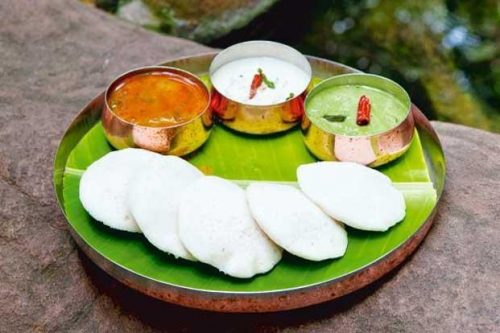
Dish: idli